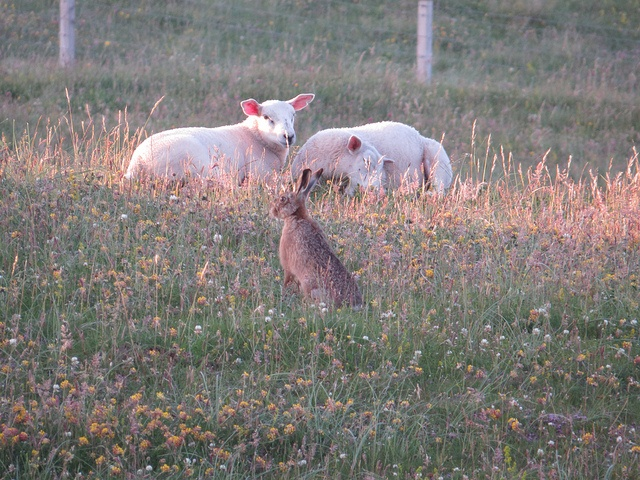
Two sheep and a rabbit are in a large field of flowers.
Two sheep sitting in a field near a bunny
Cows sitting in a field staring at a jack rabbit.
A rabbit on its hind legs in front of pigs.
Two sheep in a  grassy field with a rabbit nearby